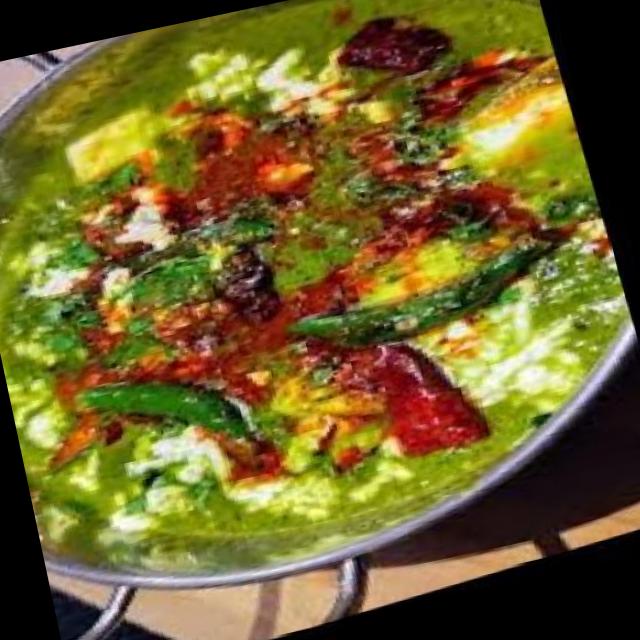
Dish: palak_paneer